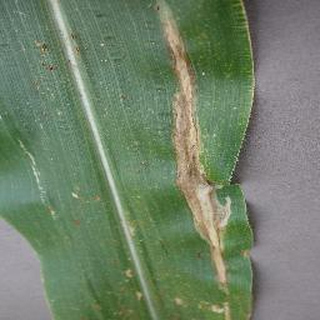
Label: corn_northern_leaf_blight